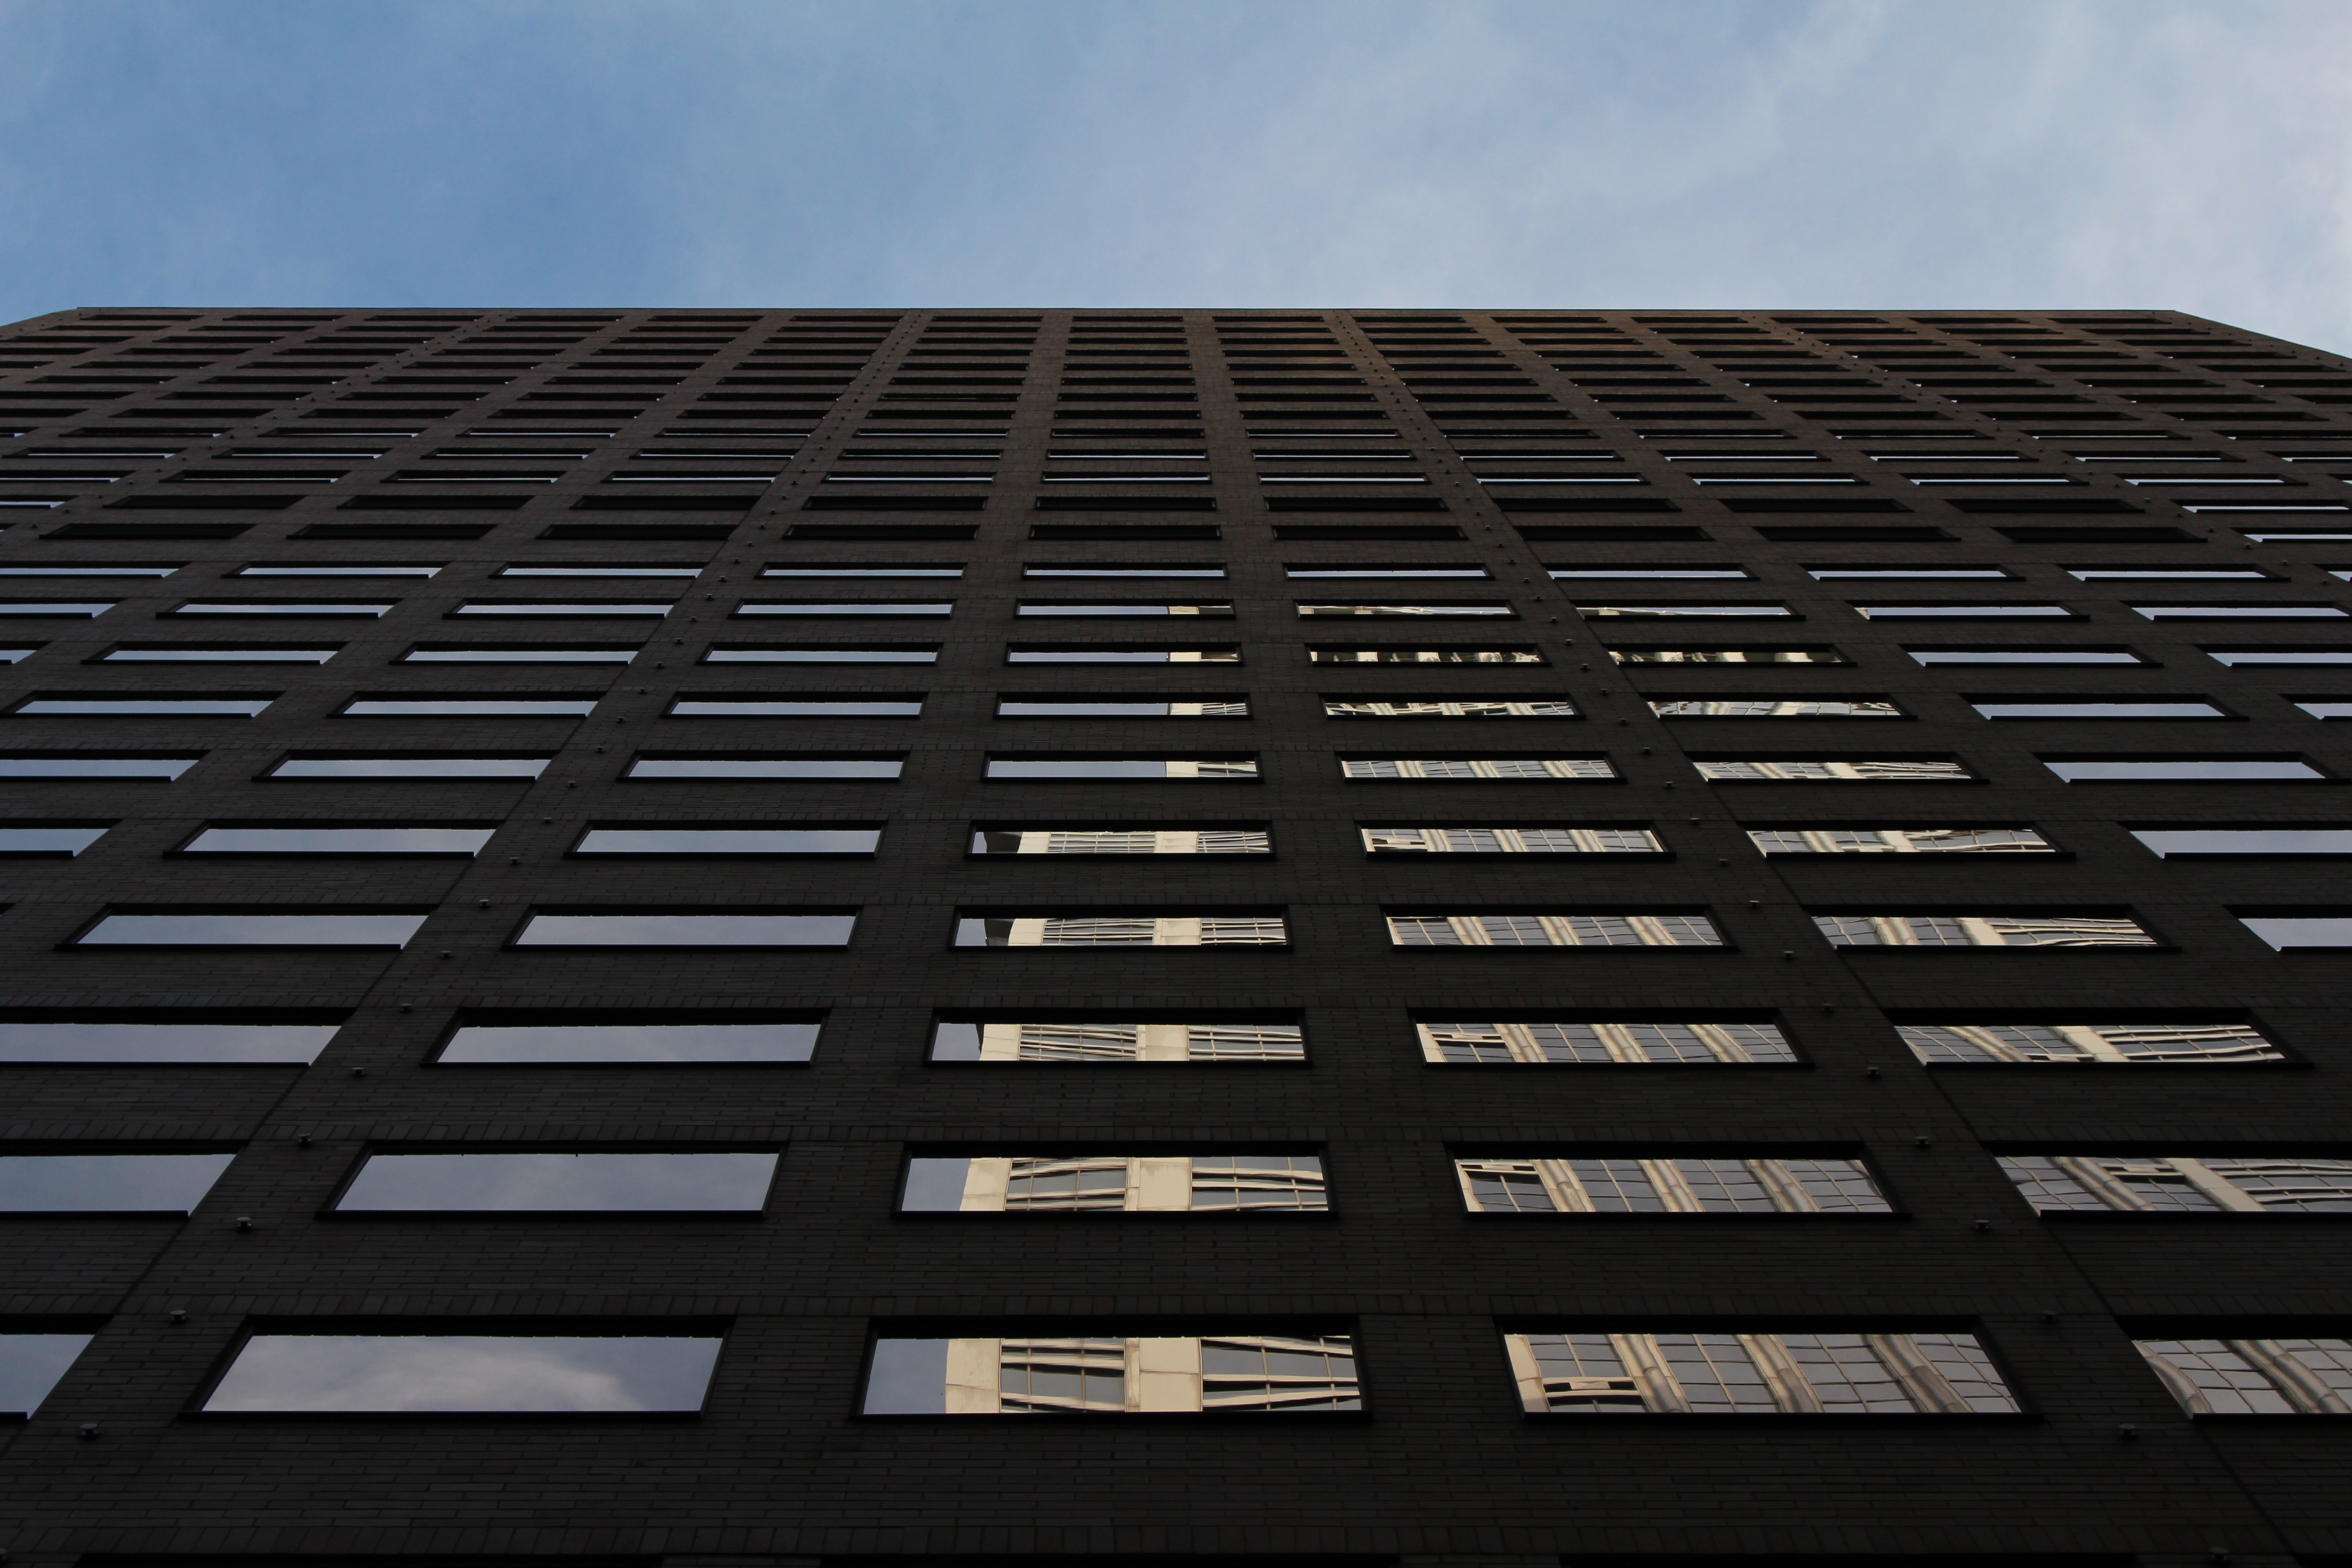
structure, roof, skyscraper, line, facade, stadium, symmetry, shape, daylighting, outdoor structure